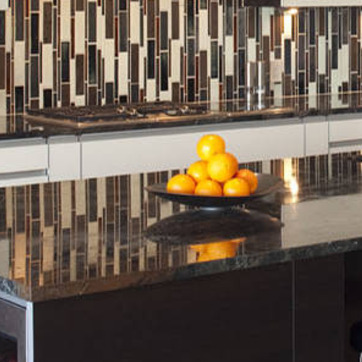
Material: food